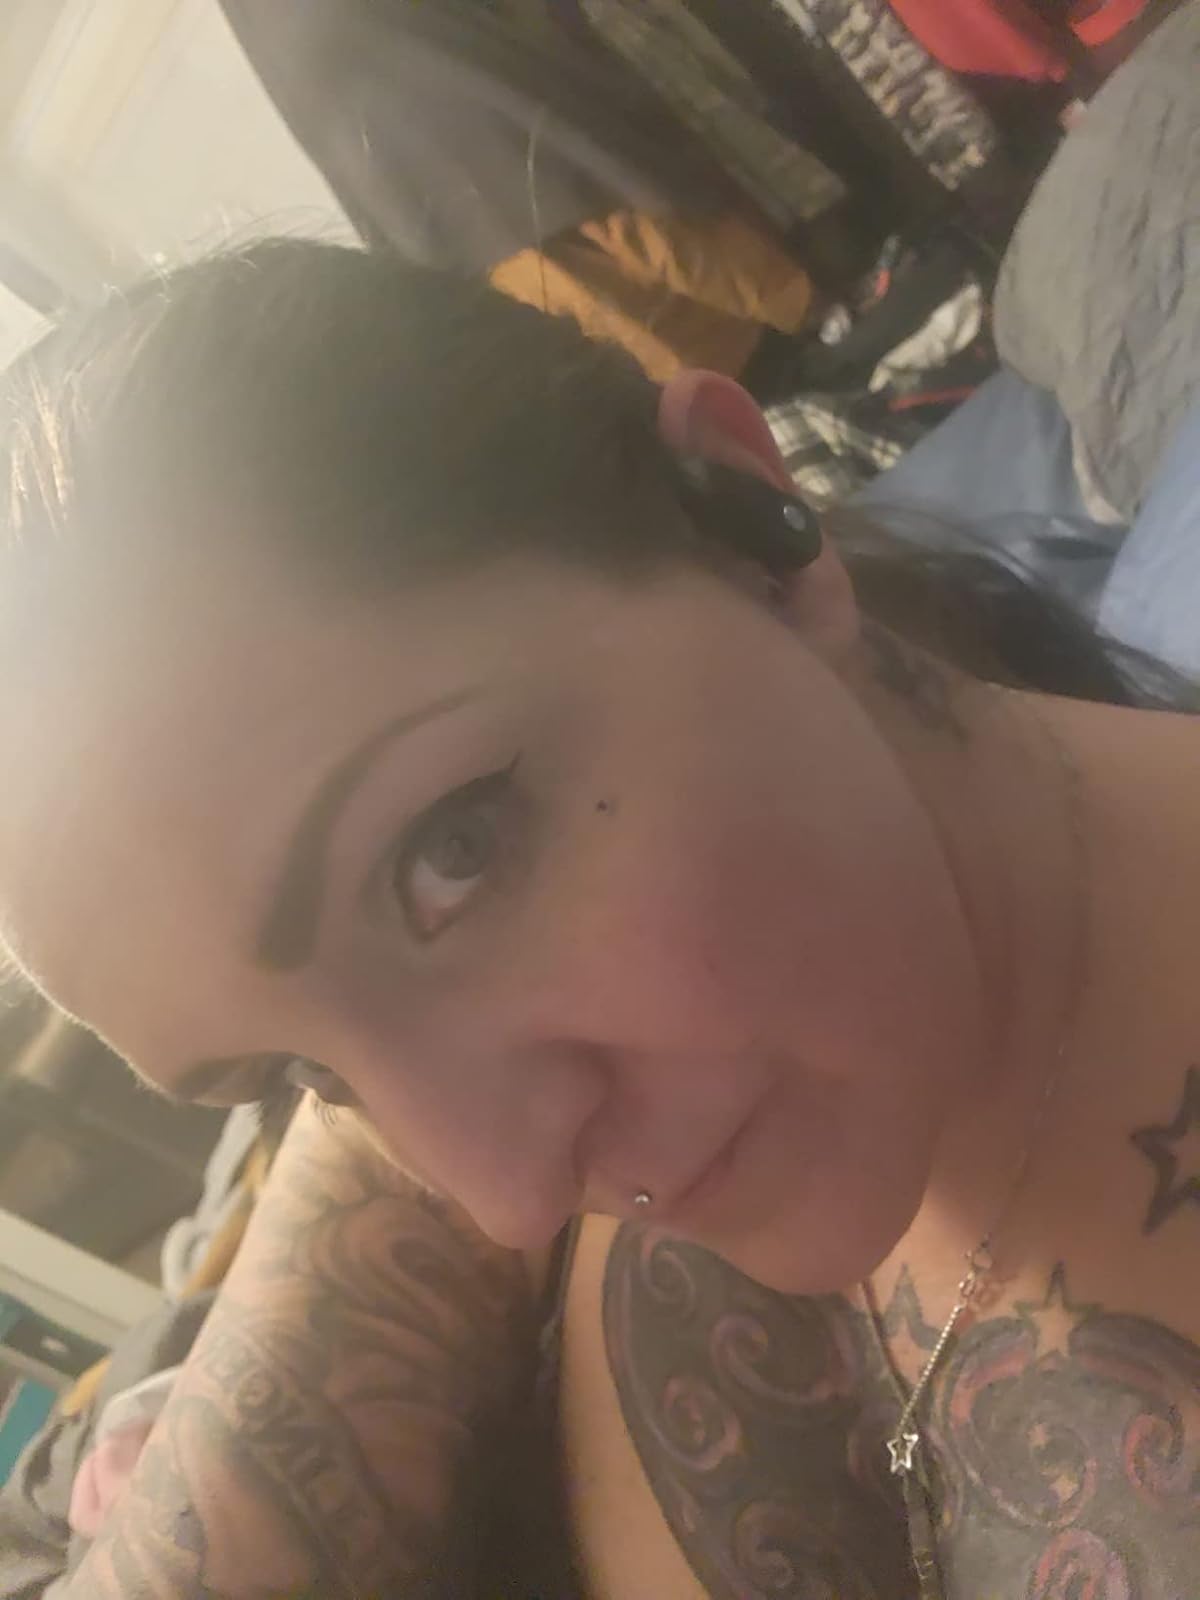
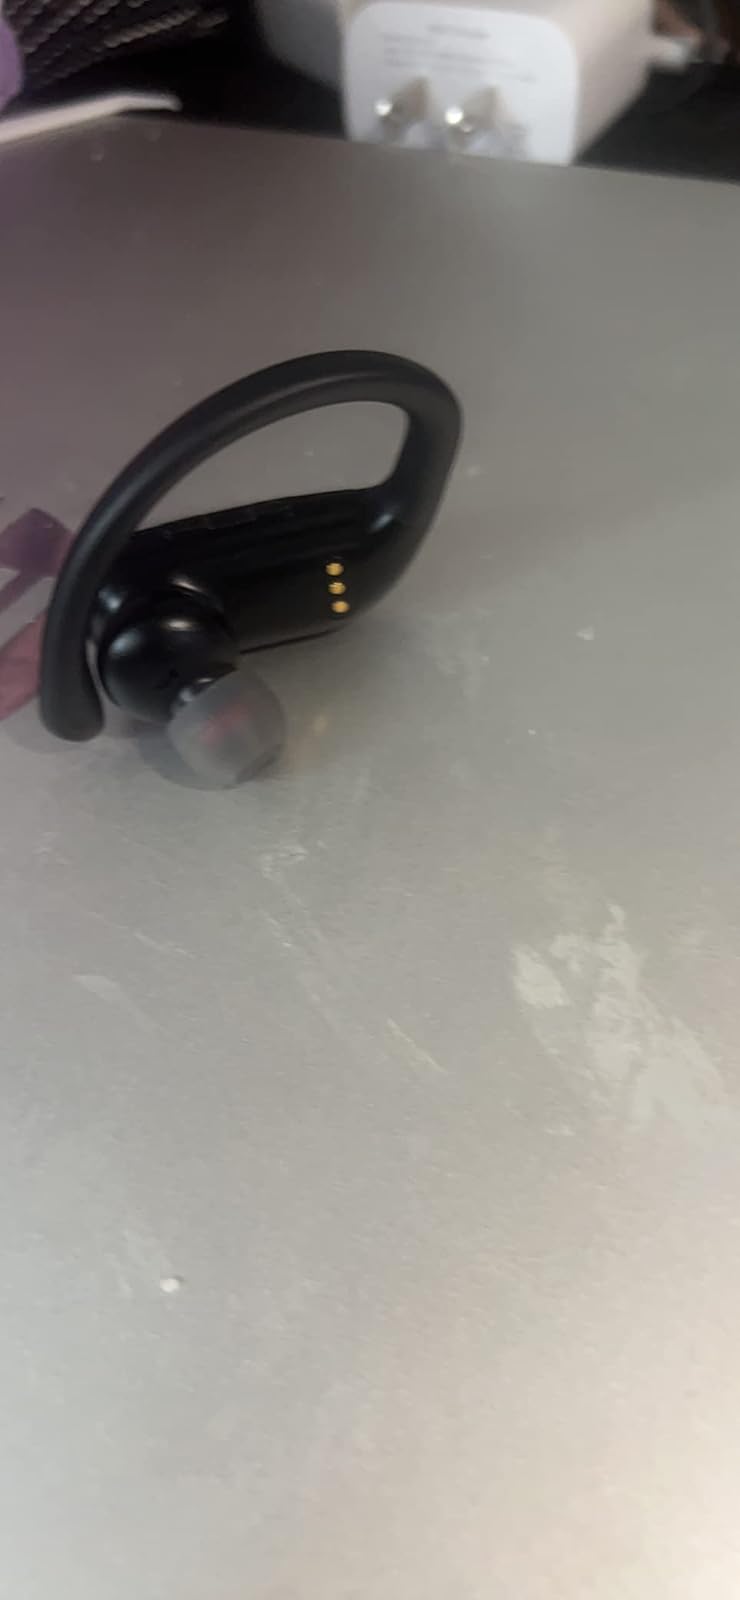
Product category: earbuds
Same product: yes